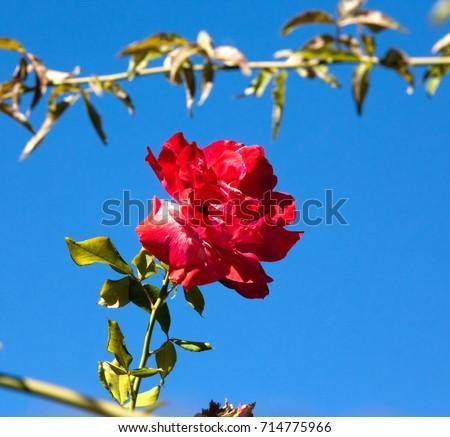
flower on a background of blue sky